Virtue Runs Wild

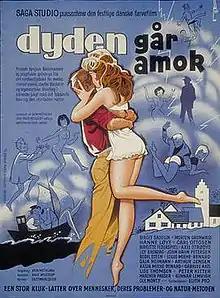
Poster by Aage Lundvald

Virtue Runs Wild is a Danish 1966 erotic comedy film. Based on the eponymous 1957 novel by , the film was written and directed by Sven Methling. The film was shot in 1965 in the North Jutland town of Stenbjerg; it is called "Hu" in the film.